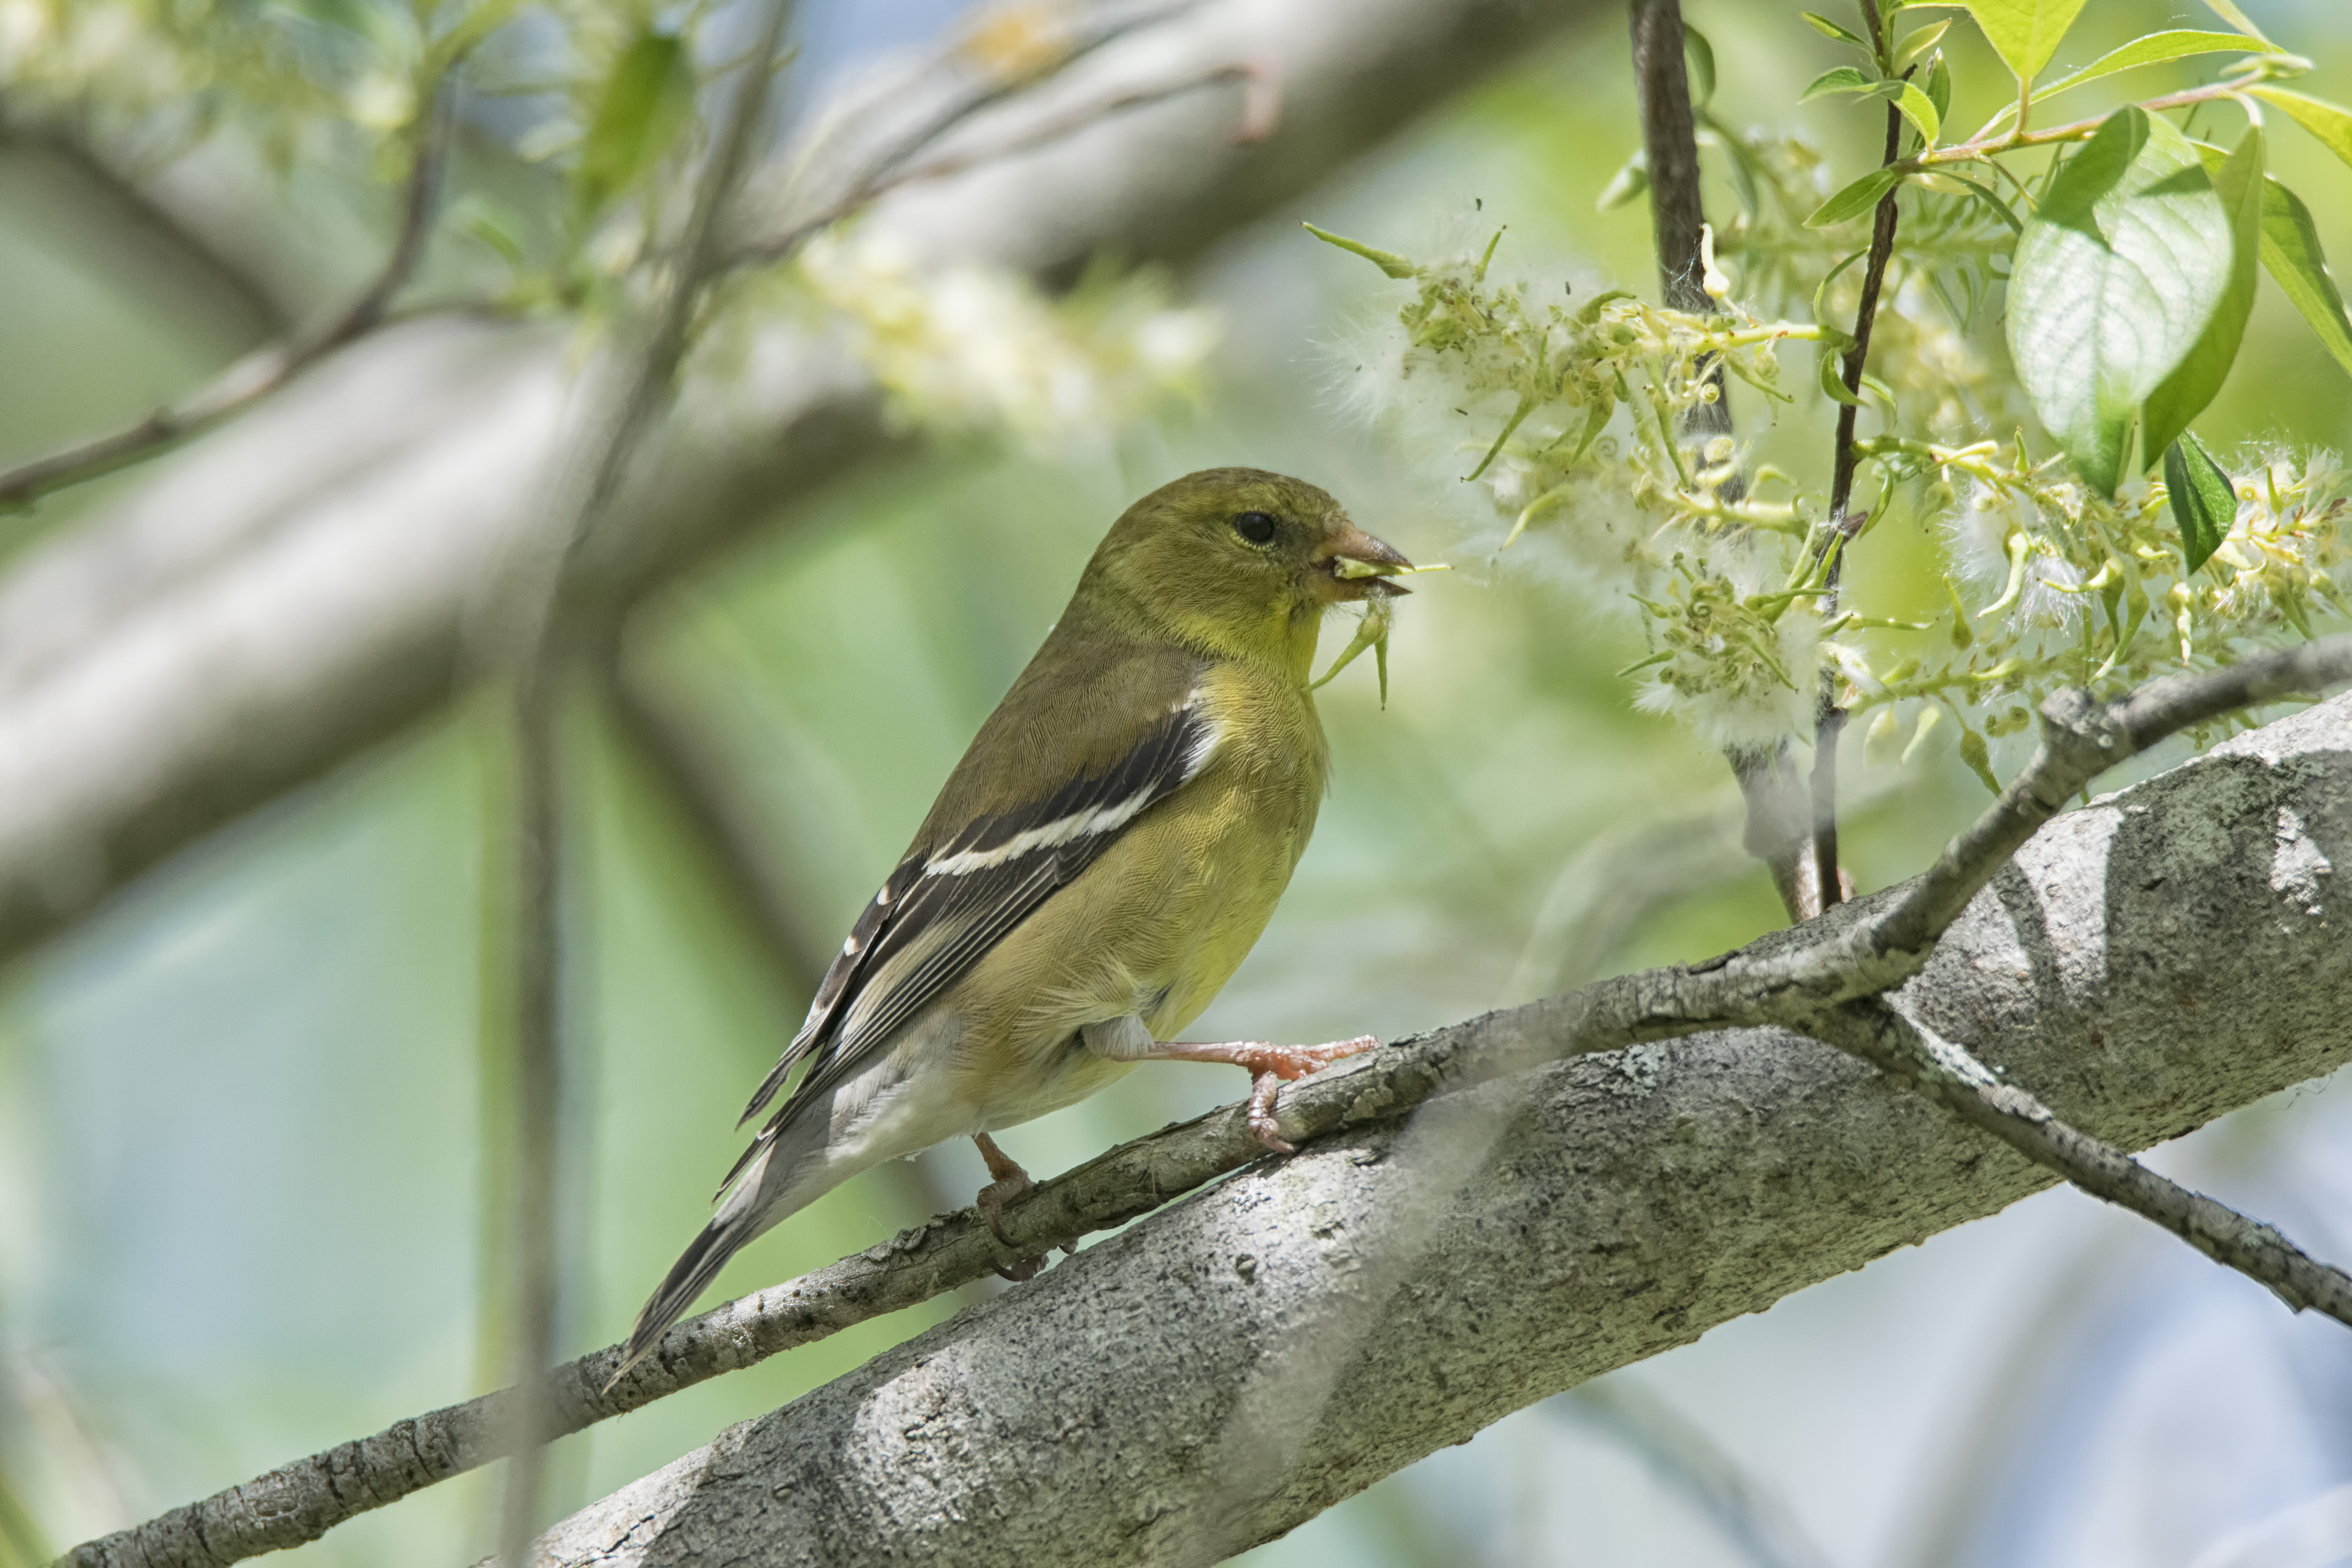
nature, branch, bird, wildlife, beak, fauna, american, canada, vertebrate, jaune, sparrow, quebec, finch, goldfinch, sherbrooke, oiseau, chardonneret, old world flycatcher, perching bird, emberizidae, nightingale